Police Story (1985 film)

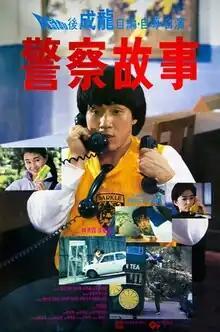
Hong Kong theatrical poster

Police Story is a 1985 Hong Kong action film directed by and starring Jackie Chan, who co-wrote the screenplay with Edward Tang. It is the first film in the "Police Story" franchise. It features Chan as Hong Kong police detective "Kevin" Chan Ka-Kui, alongside Brigitte Lin and Maggie Cheung. In the film, Ka-Kui helps arrest a drug lord, but must clear his own name after being accused of murder.